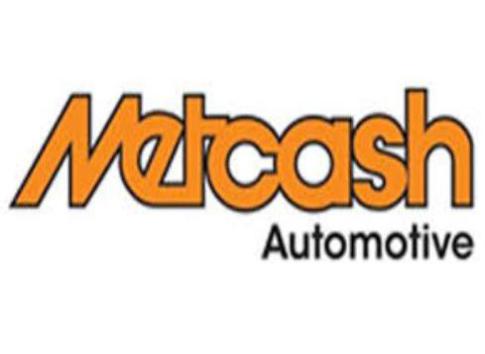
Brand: metcash
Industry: Others